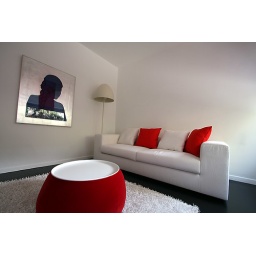
Sofa bed by Living Divani, Wall, Design: Piero Lissoni | Low table by B&amp;amp;B Italia, Lady Fat, Design: Patricia Urquiola